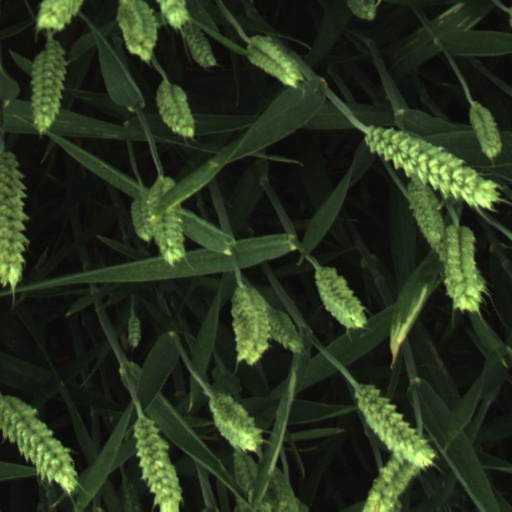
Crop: wheat